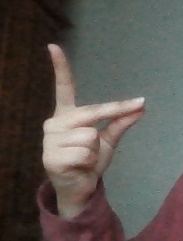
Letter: ta